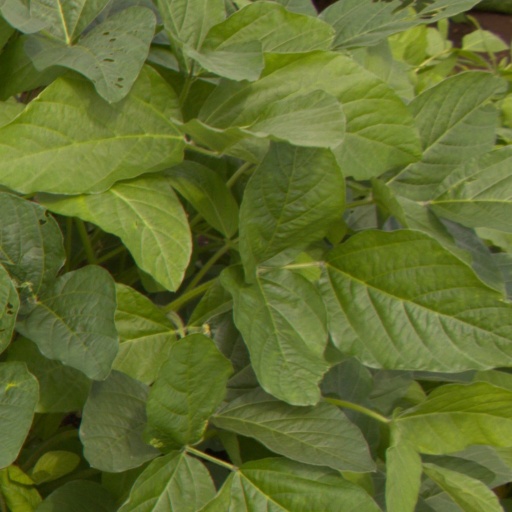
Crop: soybean